Phoenician–Punic Sardinia

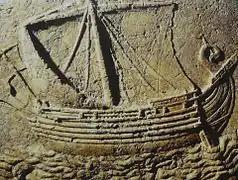
Phoenician ship (from the Ship sarcophagus)

During the 9th and 8th centuries BC there is news of their presence along the coasts of Sardinia. According to the most recent researches, the coastal Nuragic villages located in the southern and western coast of the island were the first points of contact between the Phoenician traders and the ancient Sardinians. These landings constituted small markets where the most varied merchandise were exchanged. With the constant prosperity of trade, the villages grew more and more, welcoming the exodus of Phoenician families fleeing from Lebanon. In this distant land they continued to practice their lifestyle, their own uses, their traditions and their cults of origin, bringing new technologies and knowledge to Sardinia.